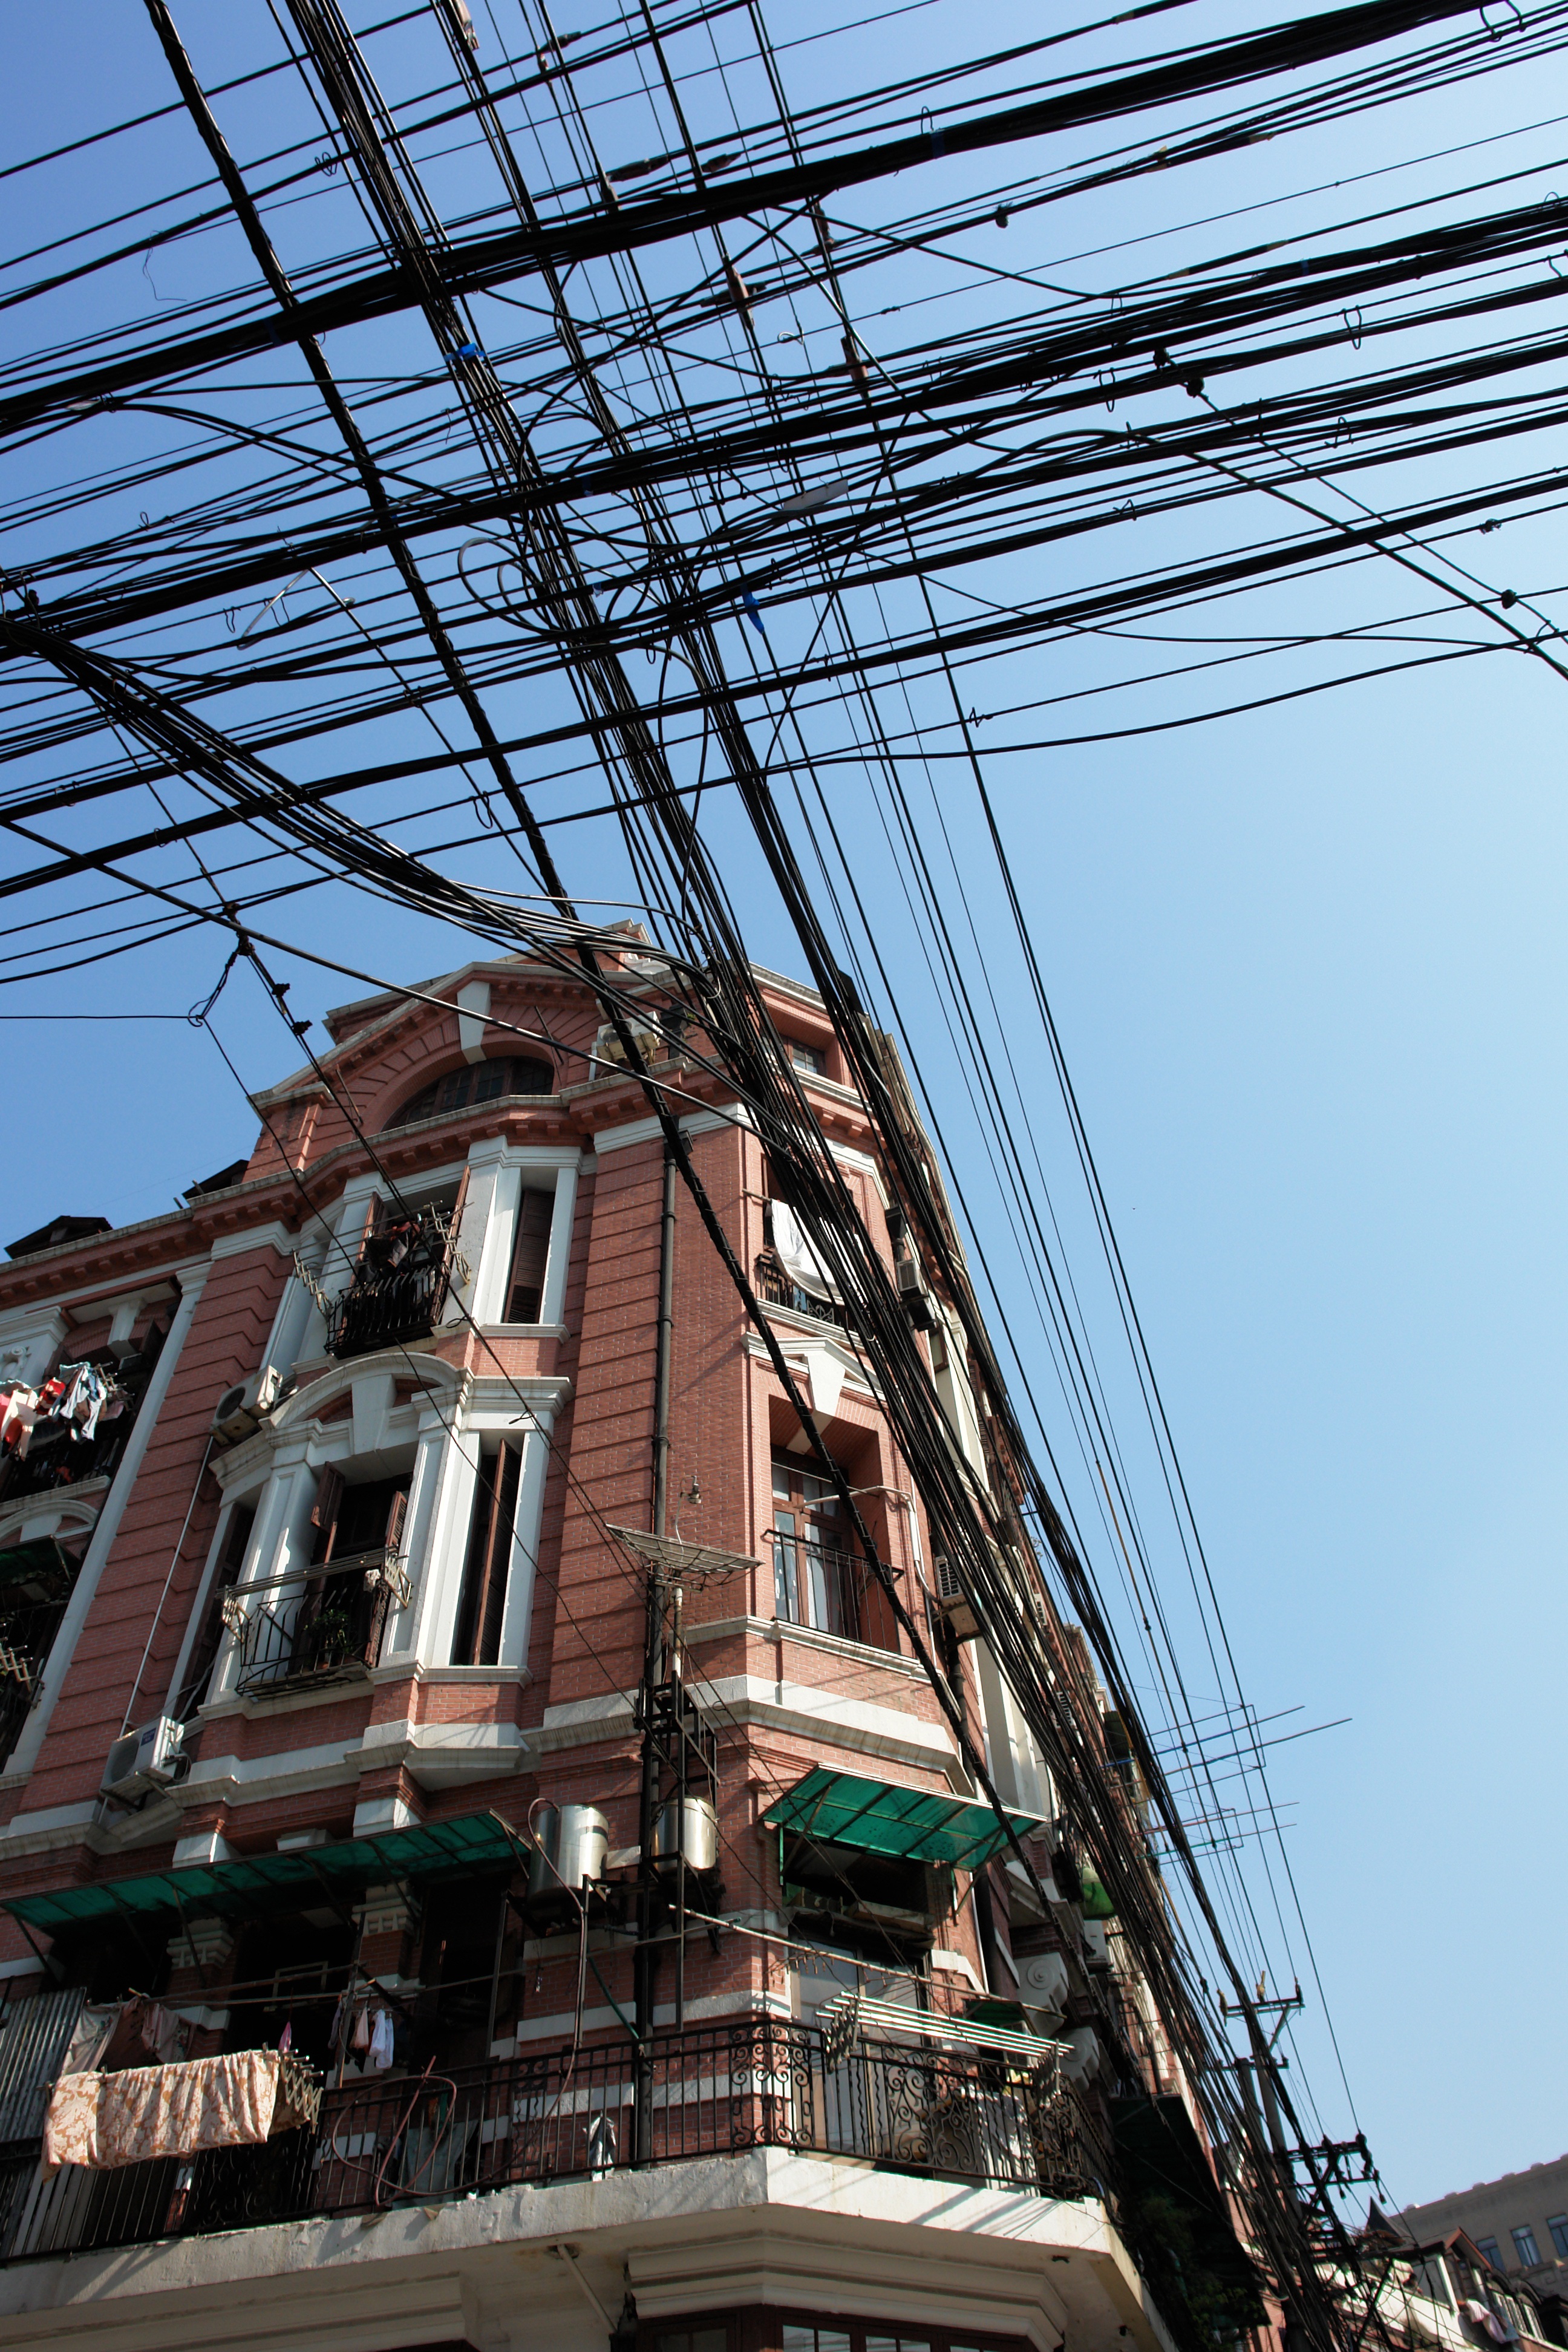
architecture, house, skyscraper, cityscape, downtown, construction, line, vehicle, tower, power line, landmark, facade, electricity, tower block, high voltage, urban area